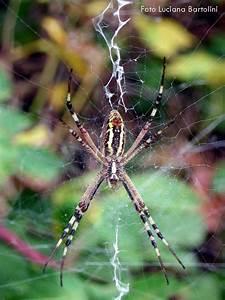
spider